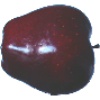
Label: red_delicious_apple